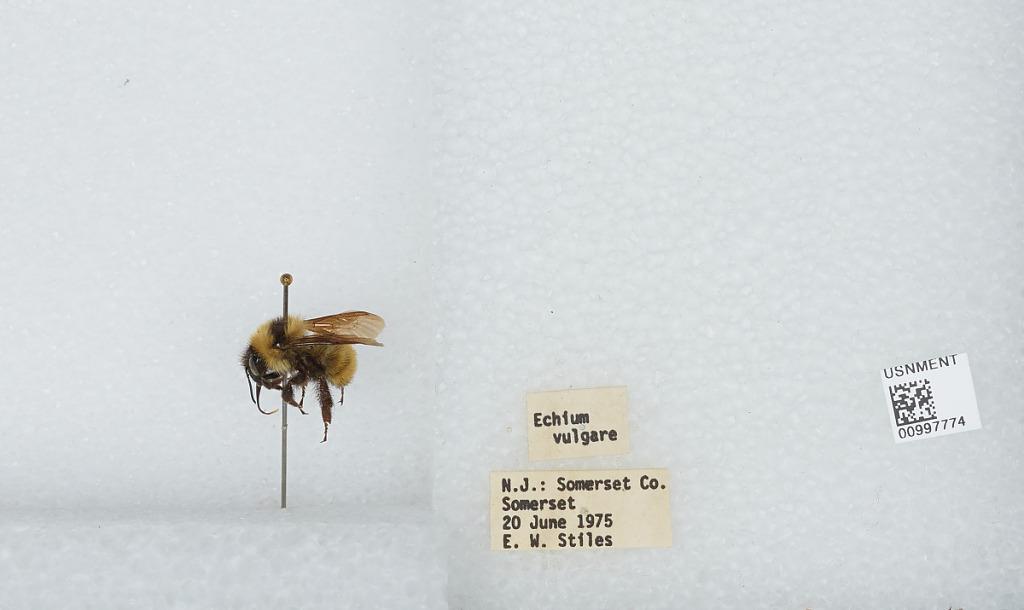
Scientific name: Bombus (Fervidobombus) fervidus fervidus (Fabricius)
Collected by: E. Stiles
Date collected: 1975-6-20
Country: United States
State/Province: New Jersey
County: Somerset
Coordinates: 40.56, -74.61